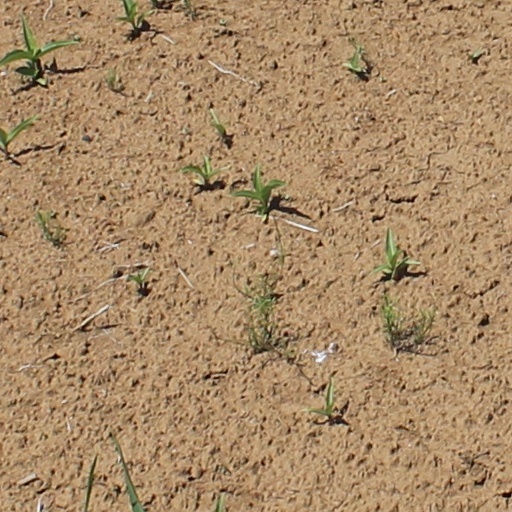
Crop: wheat